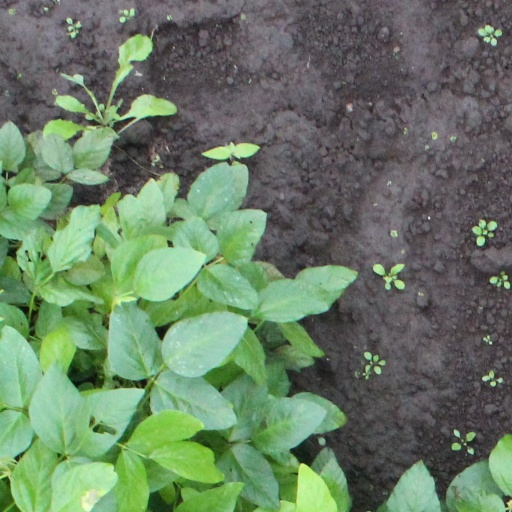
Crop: soybean